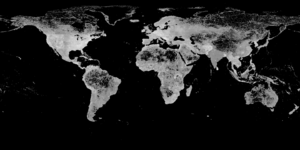
GeoNames est une base de données géographiques gratuite et accessible par Internet sous une licence Creative Commons. L'interface est de type wiki et les utilisateurs peuvent ajouter des données, les améliorer ou corriger les données présentes.